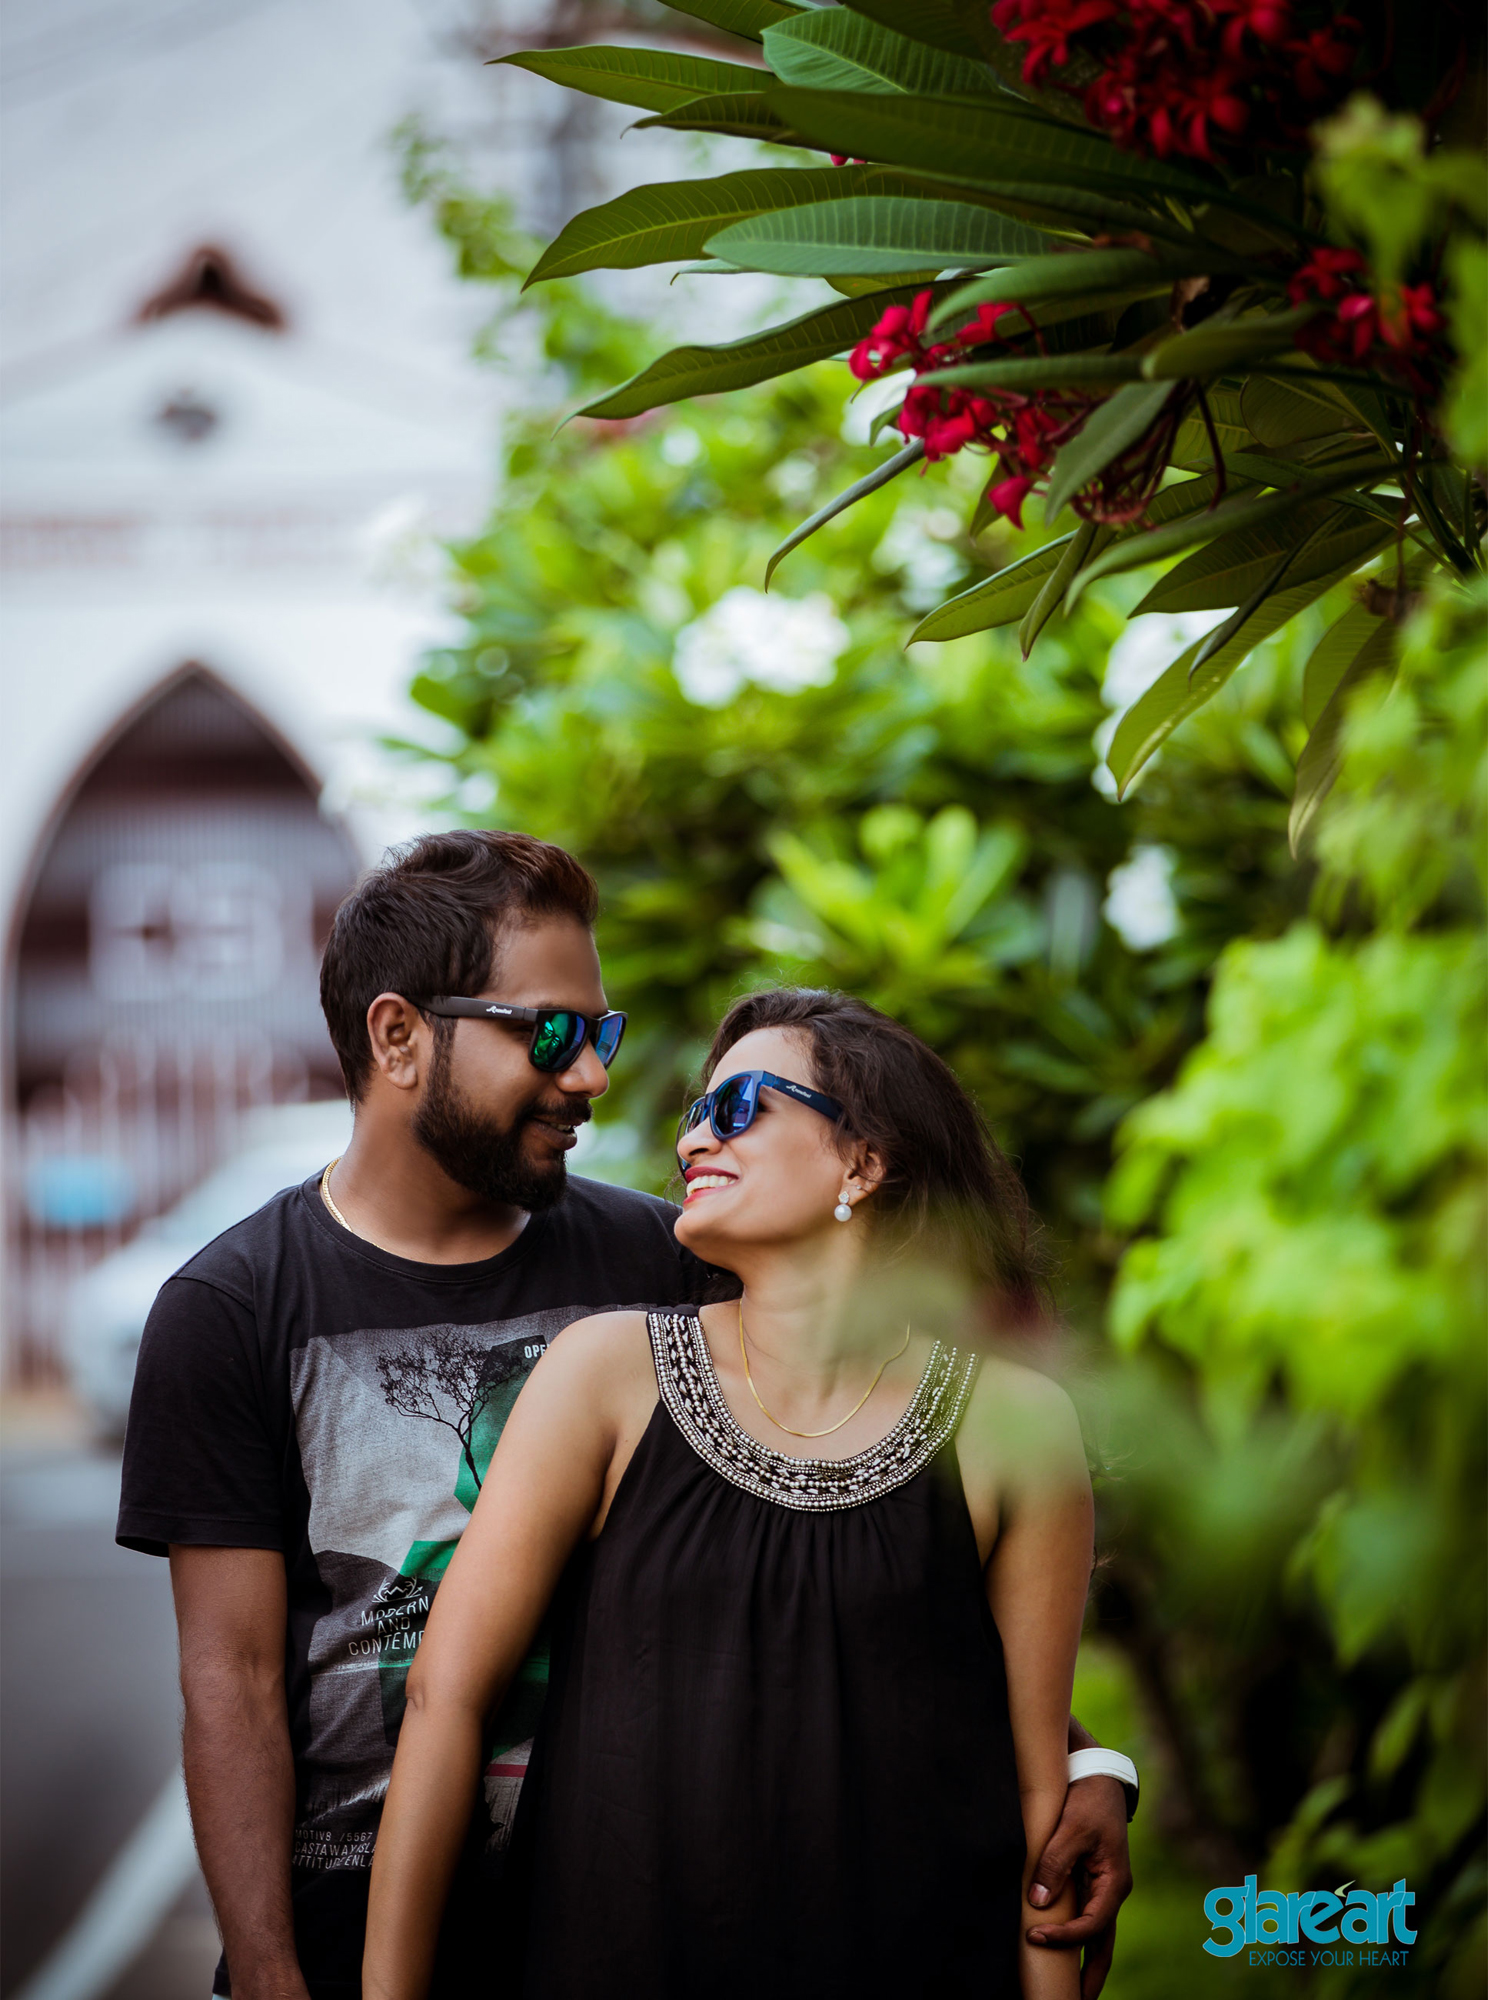
christian, traditional, wedding, photography, plant, girl, beauty, tree, fun, flower, smile, dress, vacation, ceremony